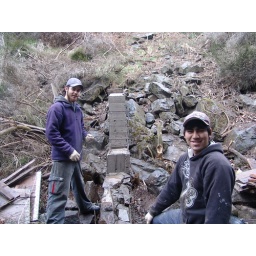
sergio on the right, his brother on the left, building the rock fence to 'possess' the land in the street. it's complicated, i know.